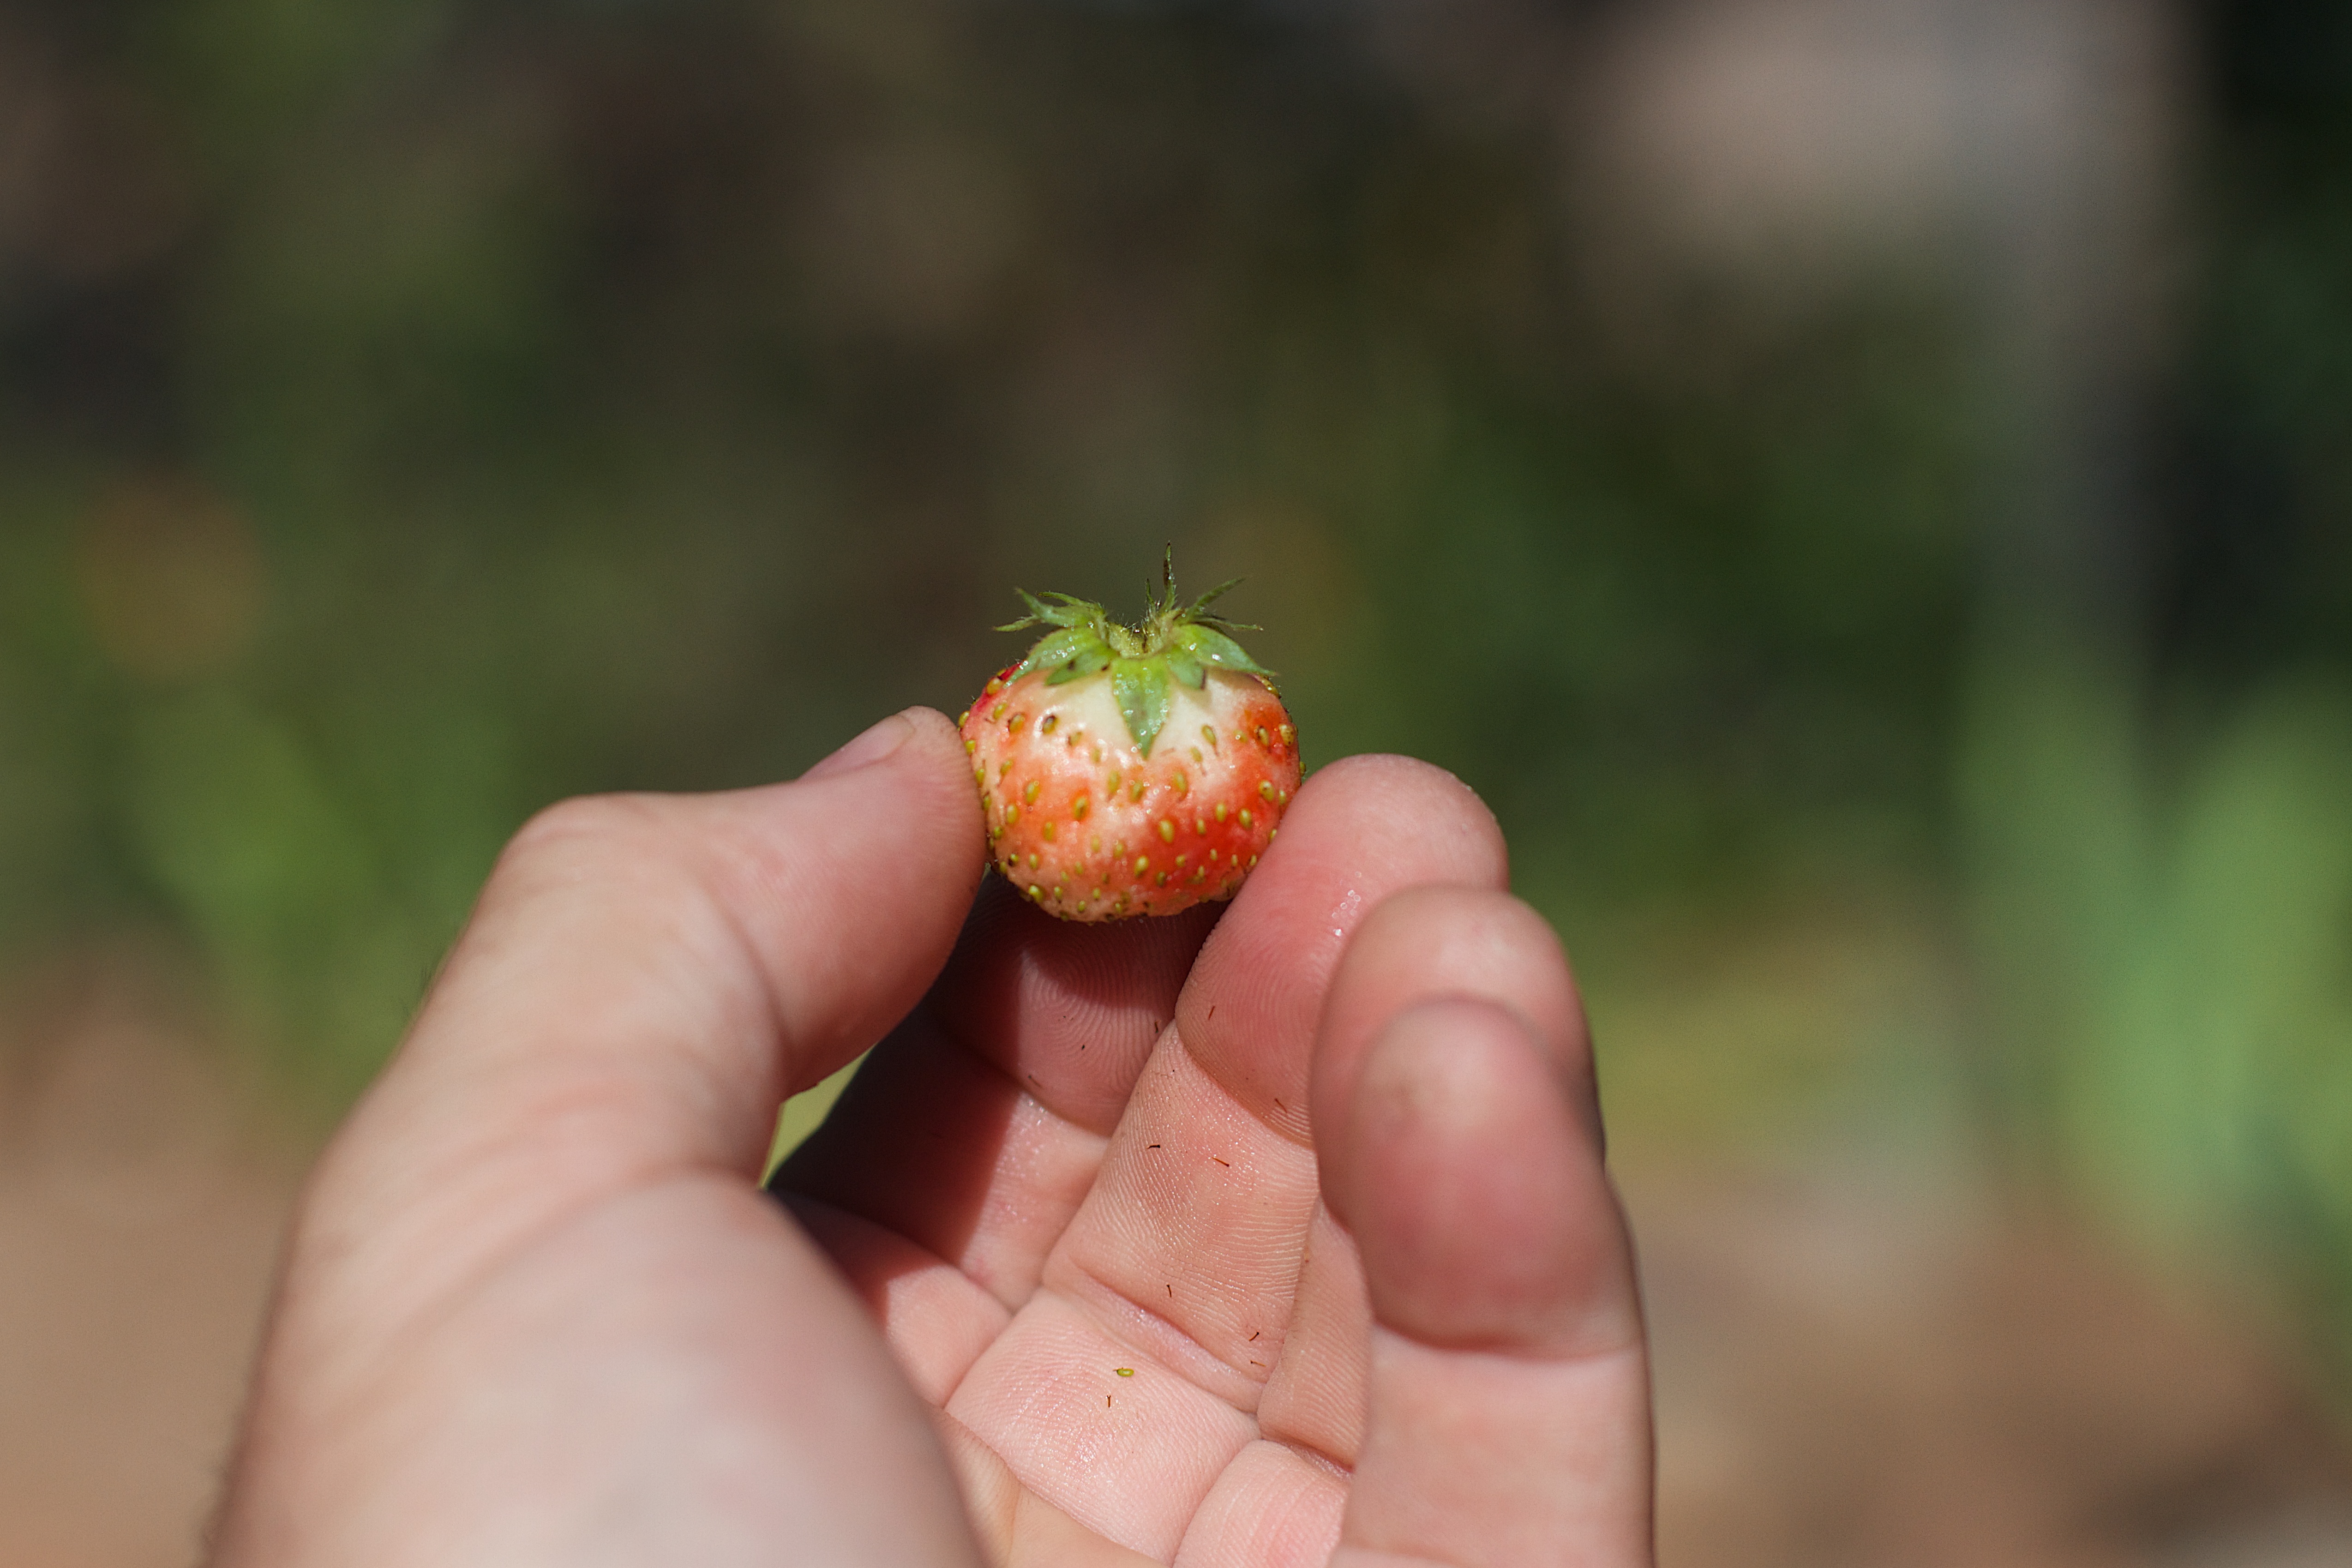
hand, plant, fruit, leaf, flower, finger, food, green, produce, flora, strawberry, close up, macro photography, flowering plant, land plant